Jan de Herdt

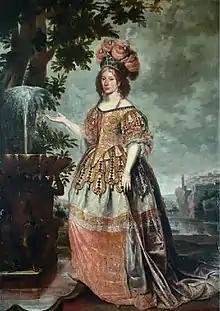
"Portrait of unknown noblewoman"

Jan de Herdt's brother had preceded him as he was working in Vienna as a goldsmith to the court and may have been instrumental in introducing Jan to the court in Vienna. While he is believed to have arrived in Vienna around 1660, Jan is first documented in Vienna on 8 January 1662. On that date he signed his name in the ecclesiastical registers of the Schottenkirche (Scottish church) in Vienna as he together with the Flemish engraver Franciscus van der Steen acted as a witnesses at the wedding of the Dutch artist Hans de Jode. Jan de Herdt later collaborated with van der Steen on a series of aristocratic portraits for the publication "Historia di Lepoldo Cesare". Frans Geffels also contributed to this publication. In Vienna, de Herdt painted portraits of courtiers as well as history paintings for their chateaux and palaces. He appears in the business records of Forchondt, a family business of art dealers from Antwerp who served clients throughout Europe and had a branch in Vienna. The son of the founder of the family business trained as a goldsmith with Jan's brother in Vienna. The records of the Forchondt firm show that in 1671 Prince Schwarzenberg bought a painting on the subject of "Armida and Rinaldo", which was likely the "Rinaldo preventing Armida's suicide" by de Herdt (now in the former Augustinian monastery in Brno).